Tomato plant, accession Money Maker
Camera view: vertical (180 deg); turntable rotation: 270 degrees
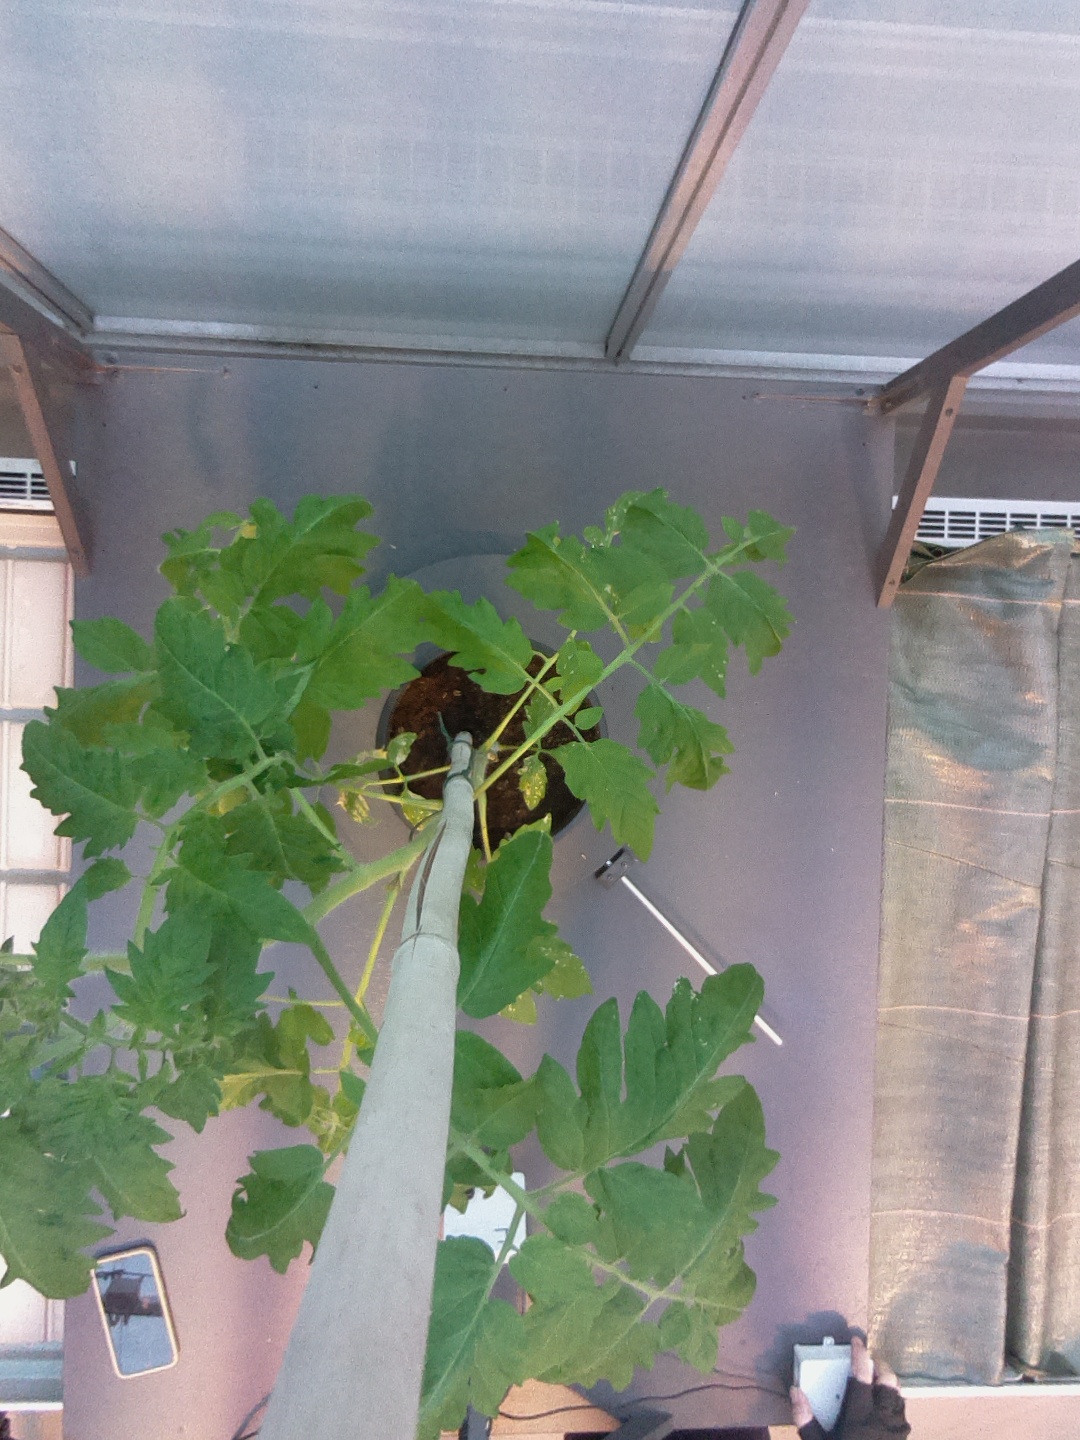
BBCH growth stage 55: 5 inflorescences visible